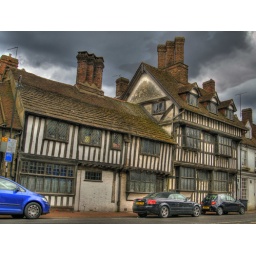
East Grinstead High Street is home to the the longest continuous run of 14th-century timber-framed buildings in England.